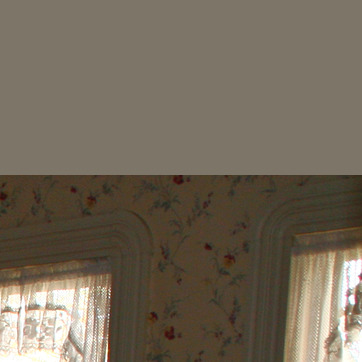
Material: wallpaper